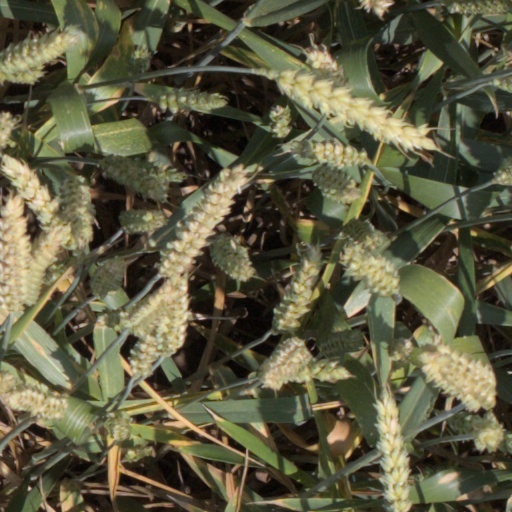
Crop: wheat